Wintergreen (comics)

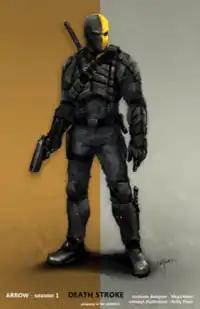
Concept artwork of Billy Wintergreen / Deathstroke for the first season of "Arrow"

Wintergreen appears in "", voiced by Colin Salmon. This version is a Black British former MI6 agent.